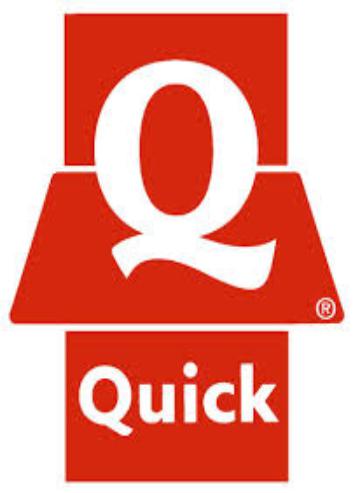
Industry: Others